Criticism of religion

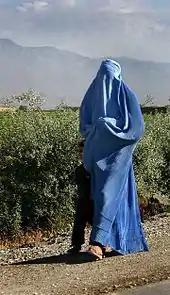
A woman with burqa on walking by the road in northern Afghanistan

During the 19th century, the conflict thesis developed. John William Draper and Andrew Dickson White argued that when a religion offers a complete set of answers, it often discourages exploration of those areas by suppressing curiosity, denies its followers a broader perspective and can prevent social, moral and scientific progress. Examples cited in their writings include the trial of Galileo and Giordano Bruno's execution. According to this model, interaction between religion and science leads to hostility, with religion usually taking the part of the aggressor against new scientific ideas. The historical conflict thesis was a popular historiographical approach in the history of science during the late 19th and early 20th centuries, but its original form had been discredited by the 1980s and is not held by historians of science today. Despite that, conflict theory remains a popular view among the general public and is limited to a few sets of controversies such as creation–evolution, stem cells, and birth control. Books such as "The God Delusion" and "Faith Versus Fact" still argue for the conflict thesis.